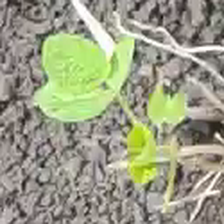
Weed species: Asian_Pigeonwings_(Clitoria Ternatea)